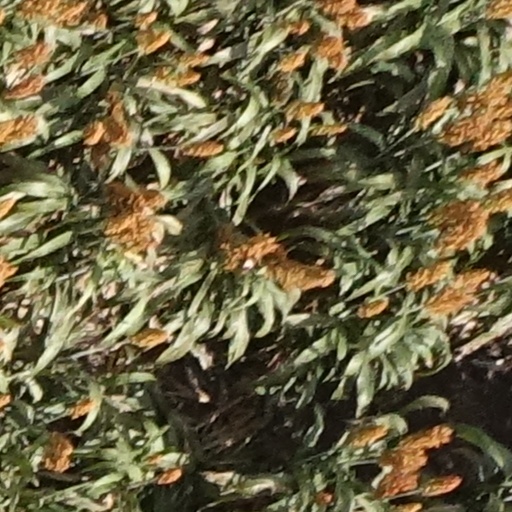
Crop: sorghum